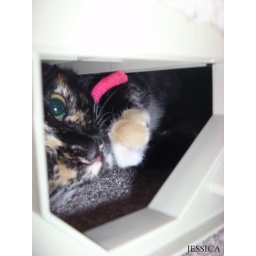
She's playing under the doggie stairs we have by the bed for the dogs.  Not the cats LOL